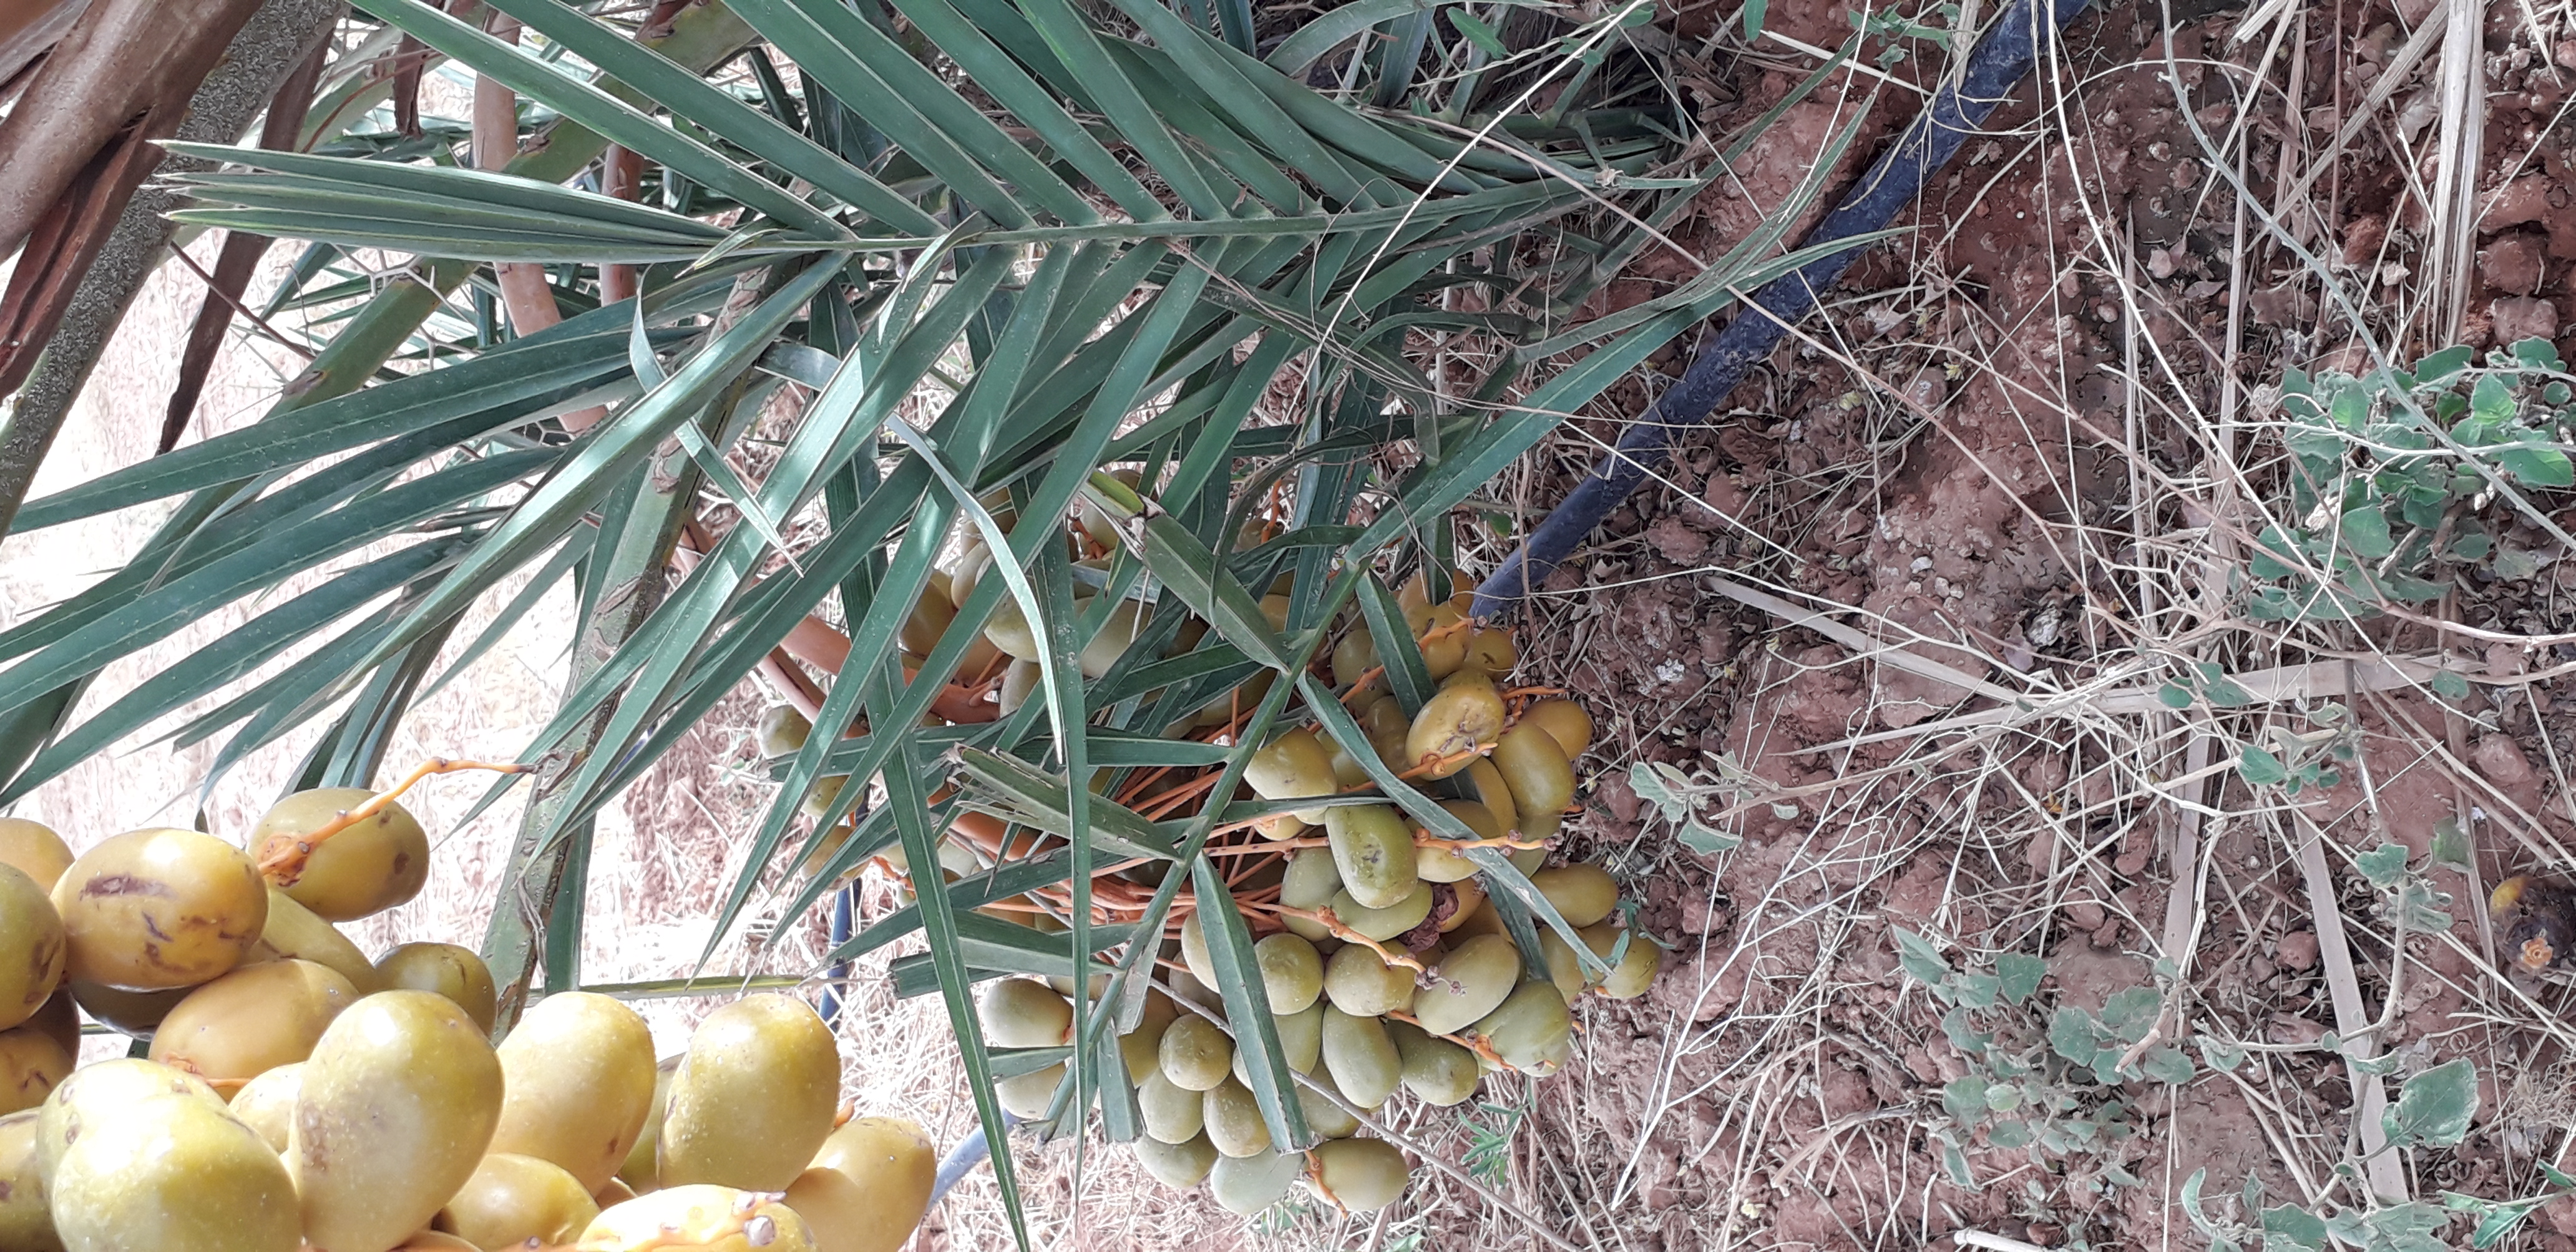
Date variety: Boufagous